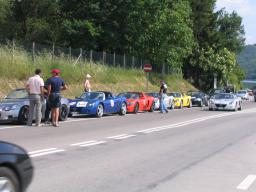
Label: Background_without_leaves